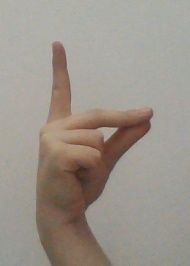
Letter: ta